Abdullah Quilliam

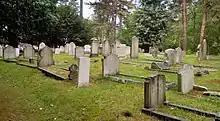
Quilliam's unmarked grave is in this small area of the Muslim Section of Brookwood Cemetery

Quilliam converted to Islam in 1887 after visiting Morocco to recover from an illness. Quilliam purchased numbers 8, 11 and 12 Brougham Terrace, Liverpool, following his conversion, thanks to a donation from Nasrullah Khan, Crown Prince of the Emirate of Afghanistan. 8 Brougham Terrace became the Liverpool Muslim Institute, the first functioning mosque in Britain; it opened on Christmas Day, 1889. Quilliam also opened a boarding school for boys and a day school for girls, as well as an orphanage, Medina House, for non-Muslim parents who were unable to look after their children and agreed for them to be brought up as Muslims. In addition, the Institute hosted educational classes covering a wide range of subjects, and included a museum and science laboratory.